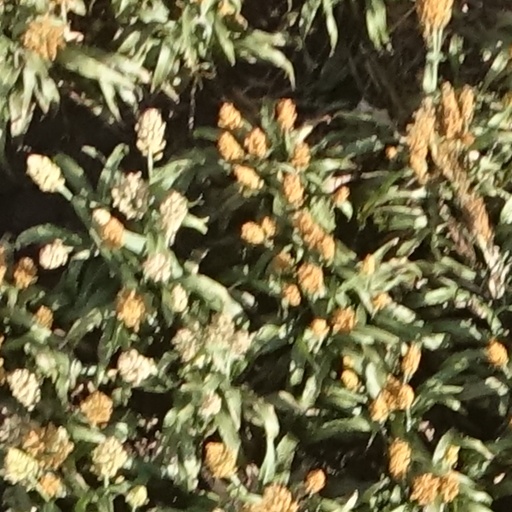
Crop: sorghum